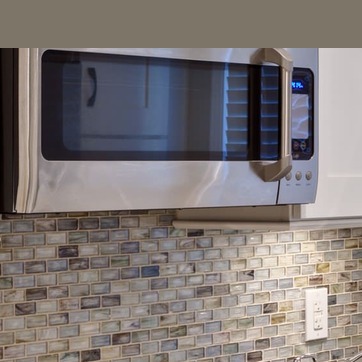
Material: metal